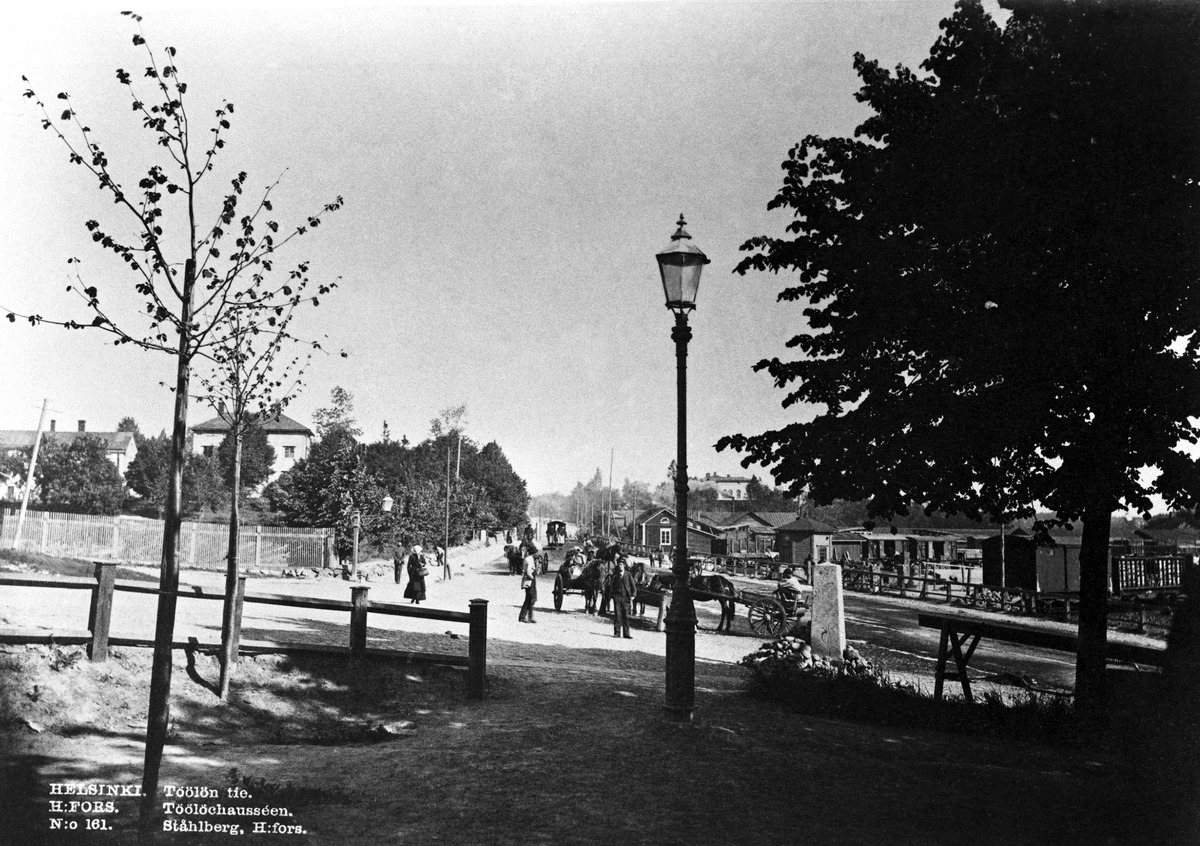
Läntinen Viertotie (nyk
sisällön kuvaus: Läntinen Viertotie (nyk. Mannerheimintie).  Etualalla  Henrikin esplanadin loppupää. Vasemmalla  Arkadian huvila-alue, oikealla Töölön ratapiha. mustavalkoinen
Kuvaaja: Ståhlberg, Karl Emil, valokuvaaja
Ajankohta: kuvausaika 1890 n.
Paikka: Suomi, Uusimaa, Helsinki, Töölö Helsinki, Etu-Töölö Helsinki, Mannerheimintie 30
Aiheet: kasarmit, teatterit, puurakennukset, huvilat, tullit